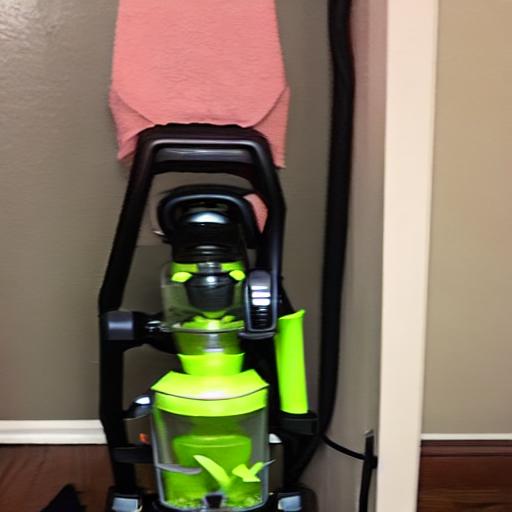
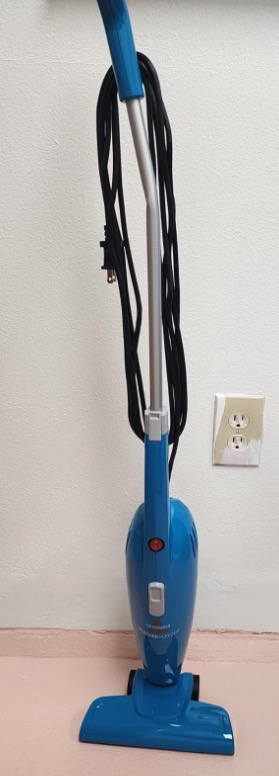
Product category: items_vacuum
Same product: no